Ngāti Manawa

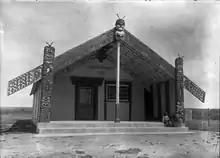
Apa Hapai Taketake meeting house at Rangitahi marae, Murupara, 1930s or 1940s

Ngāti Manawa is a Māori iwi of New Zealand.